K.k. Akademie für Orientalische Sprachen

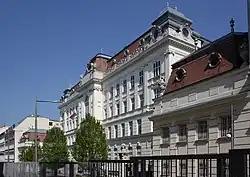
The building in which the Consular Academy (successor of the Oriental Academy) resided, now the seat of the Embassy of the United States.

At the end of the 19th century, the Oriental Academy was reorganised and renamed the Consular Academy. In 1902, the academy moved to a new building in , built by the architect Ludwig Baumann. After the "Anschluss" in 1938, the activities of the academy were strongly restricted by the new National Socialist rulers.